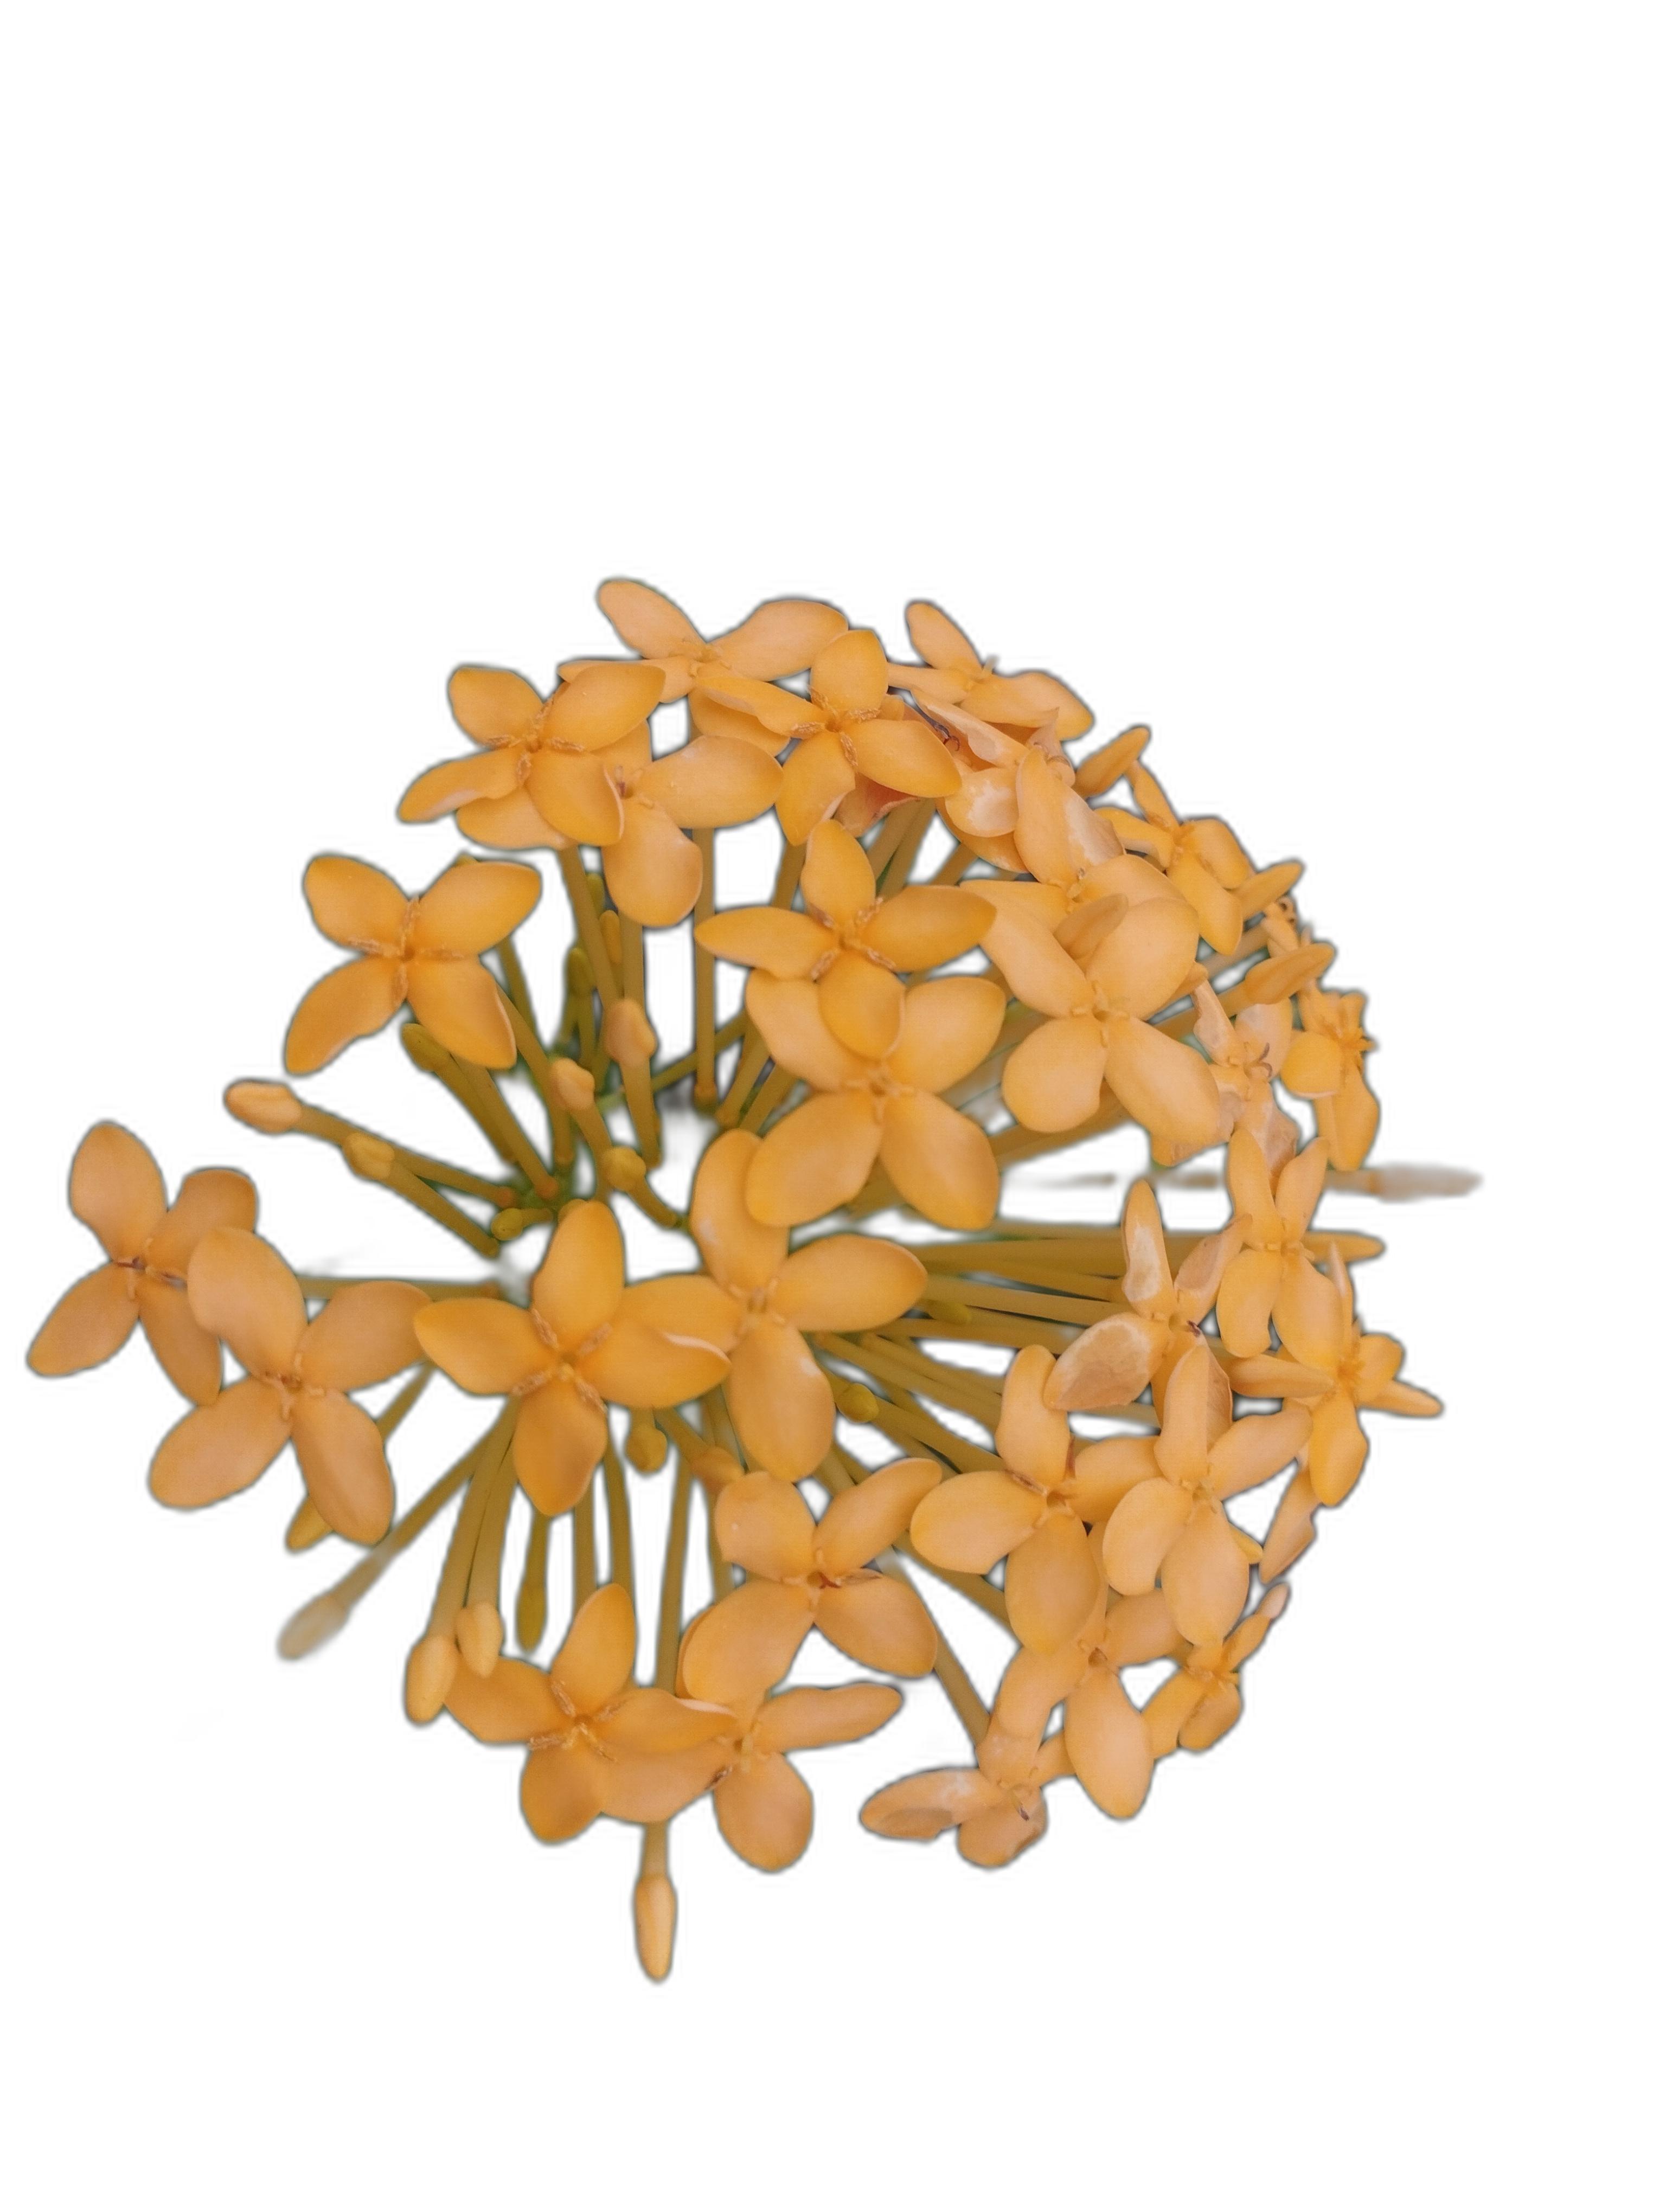
Label: Jungle geranium